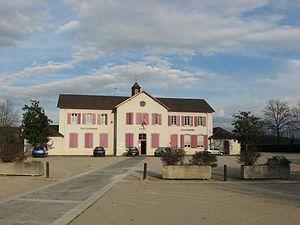
Mairie de Géronce (Pyrénées-Atlantiques) (Pyrénées).
Géronce est une commune française située dans le département des Pyrénées-Atlantiques, en région Nouvelle-Aquitaine.